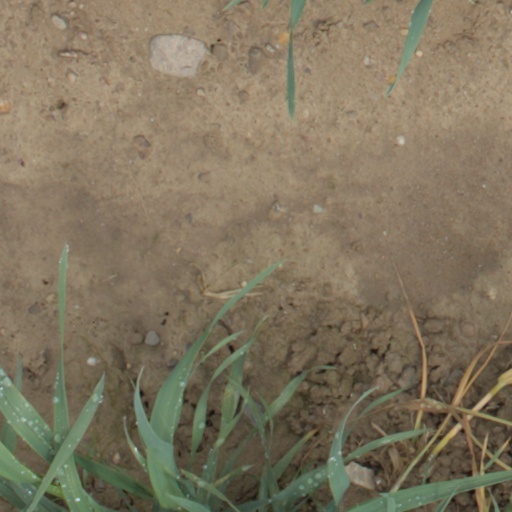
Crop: wheat